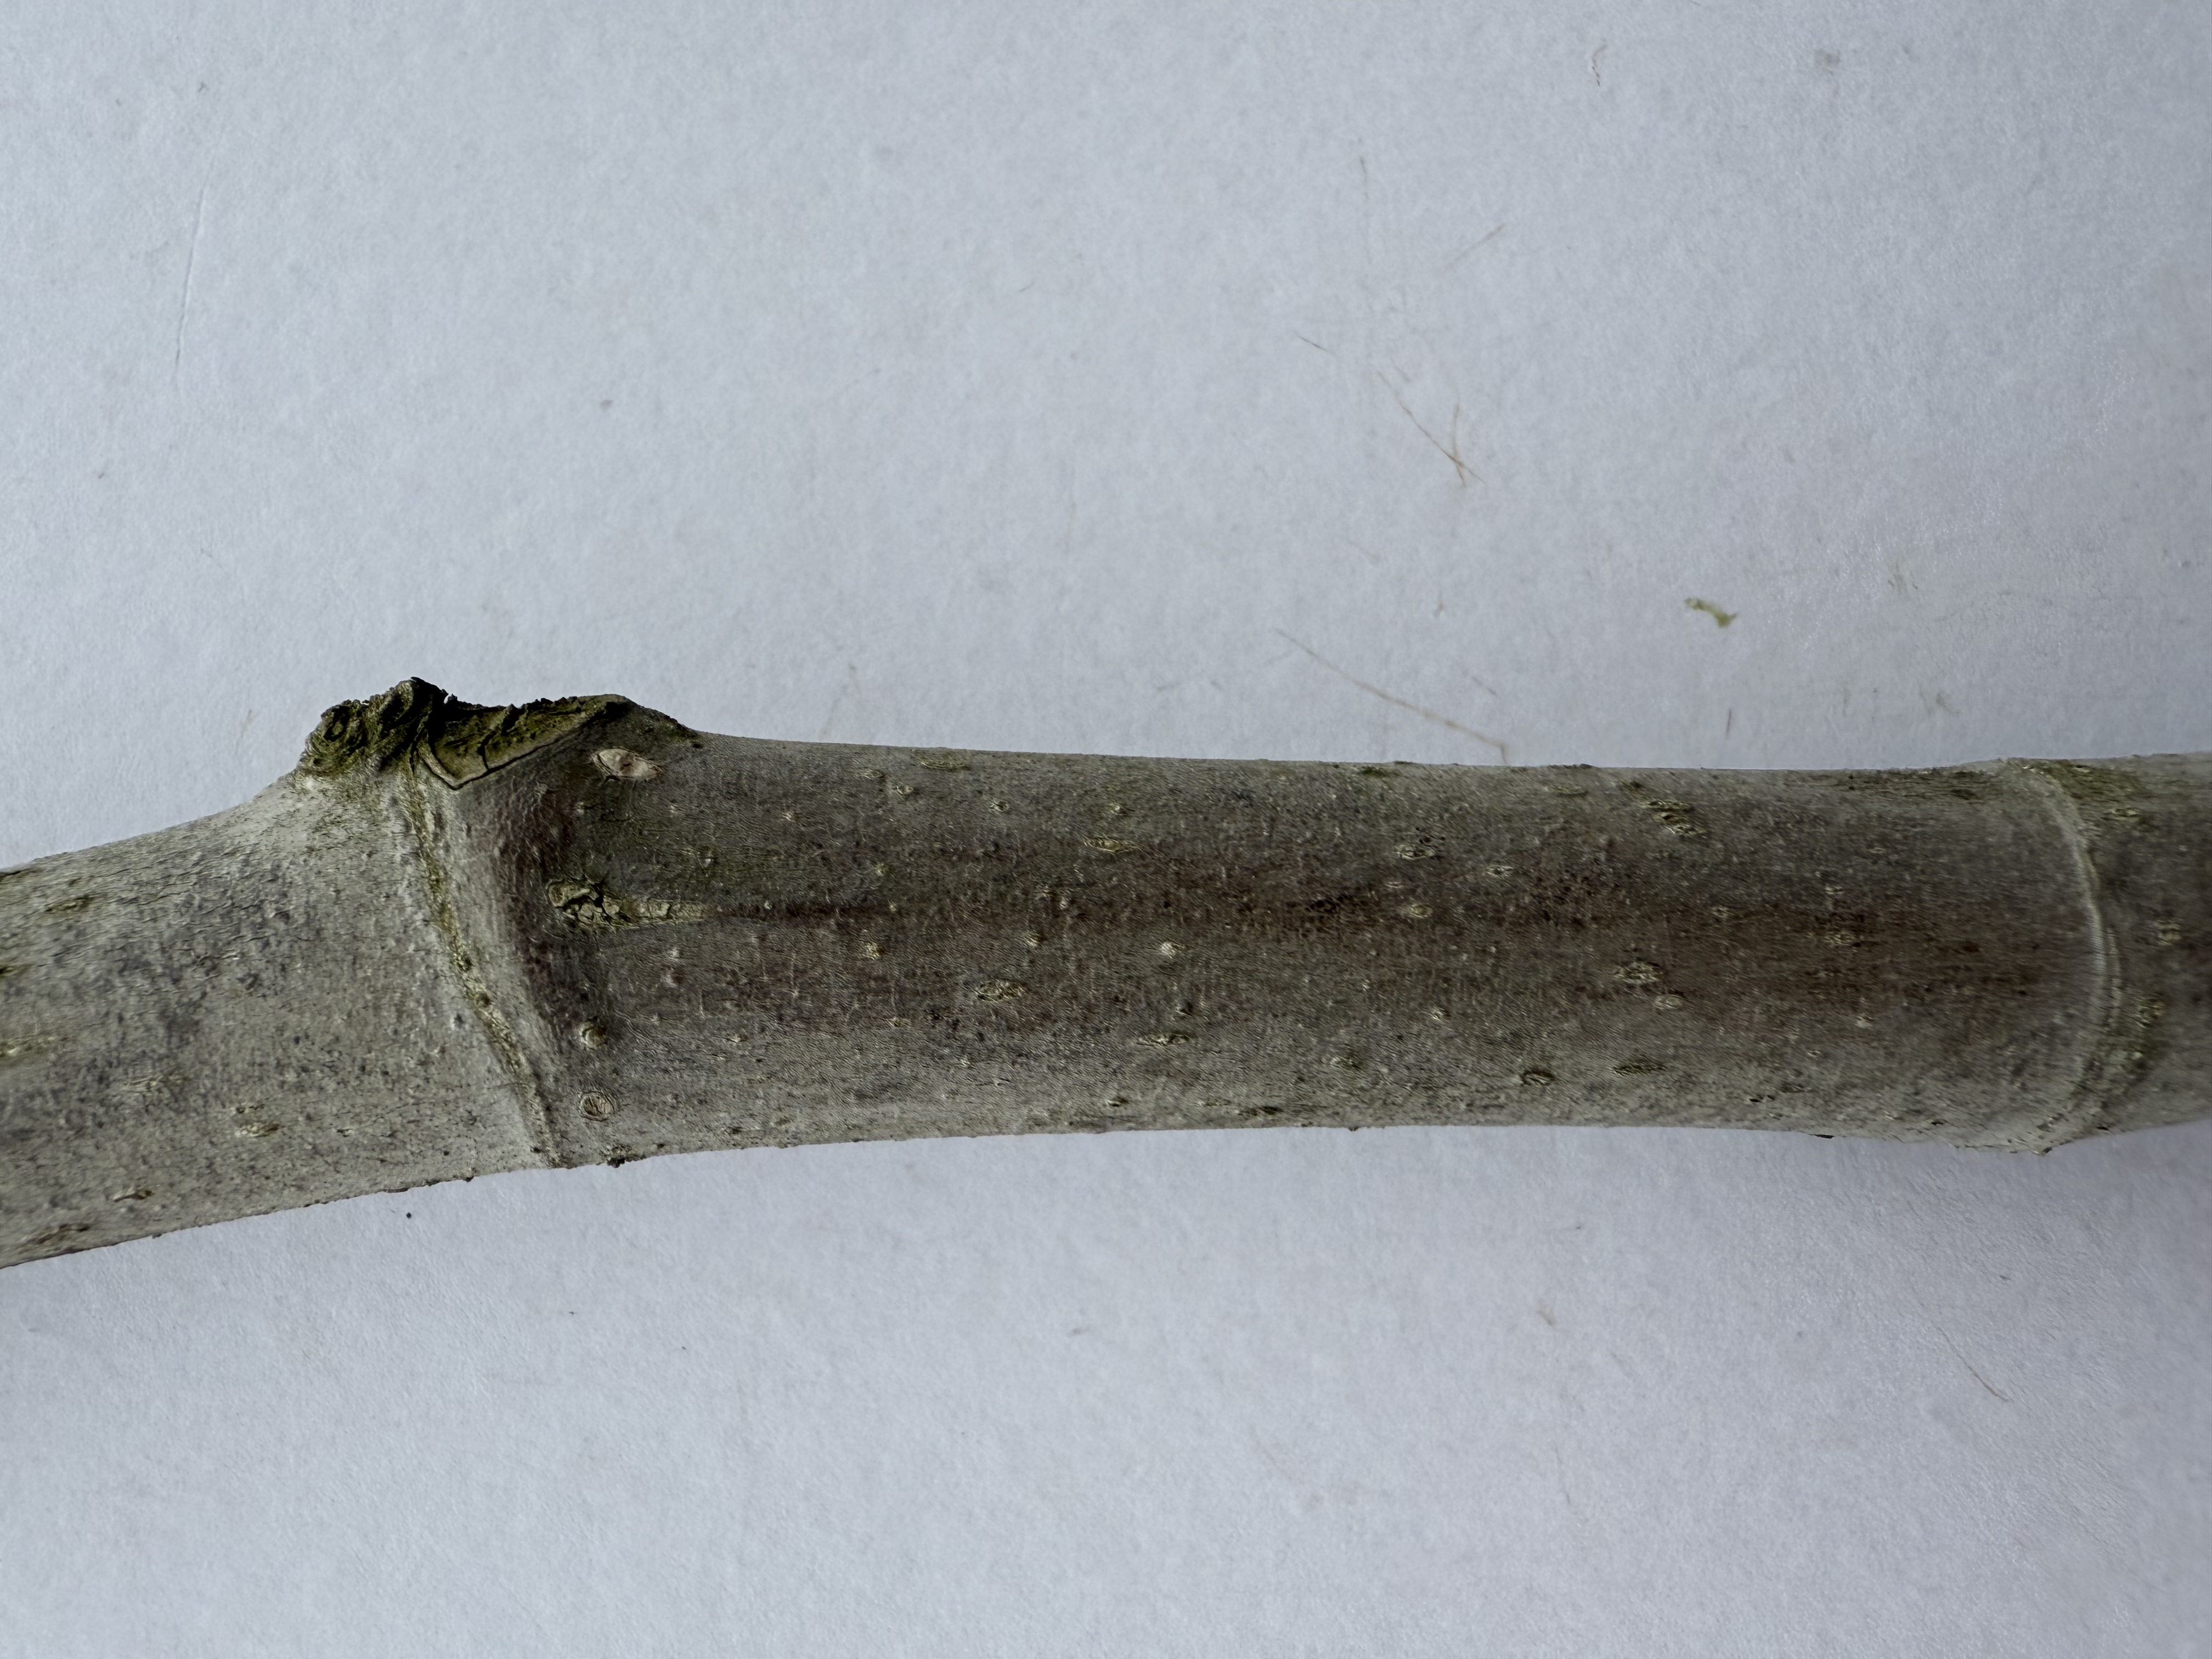
Variety: Black Fig